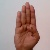
The image shows a hand gesture representing the letter 'B' in Indian Sign Language.